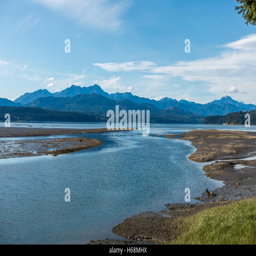
a view looking north from the south end .